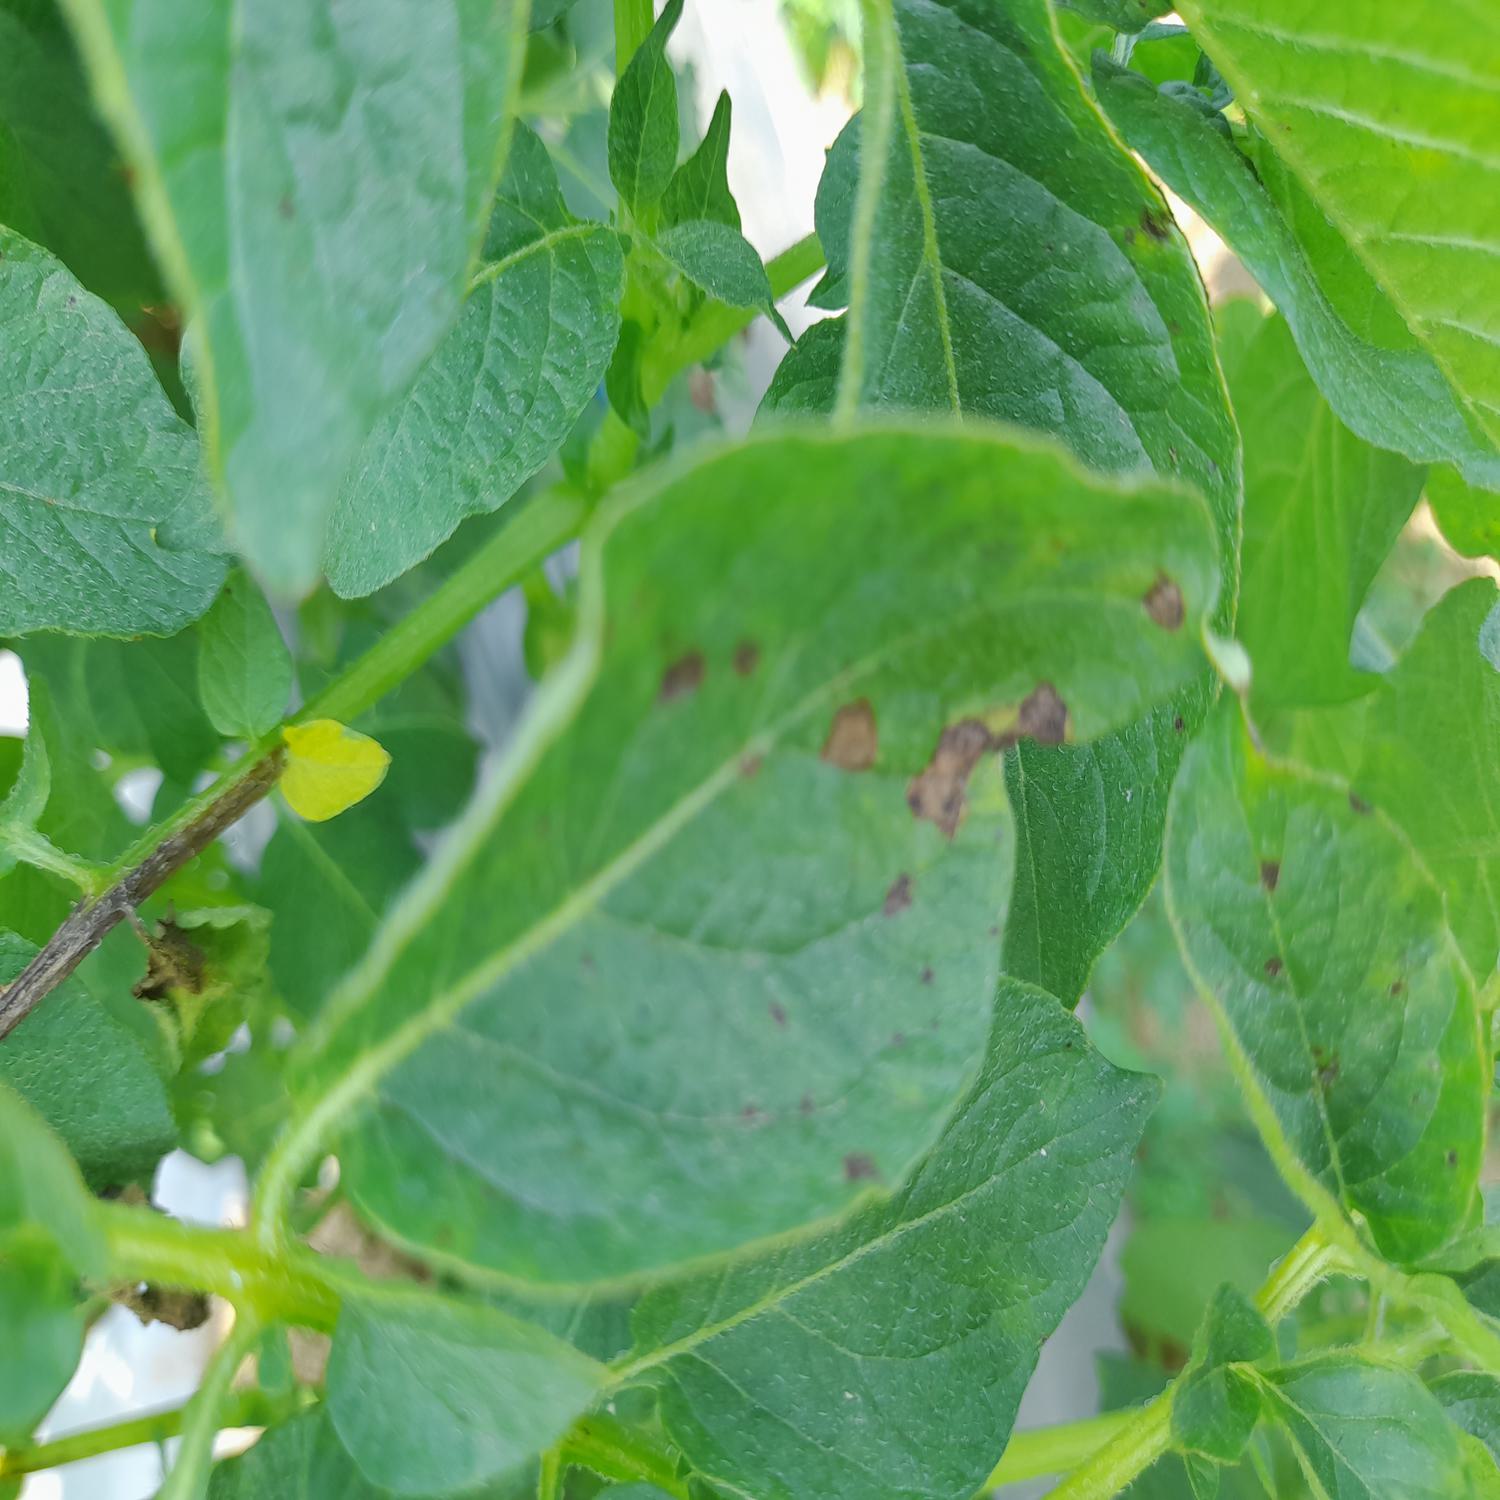
Label: Fungi